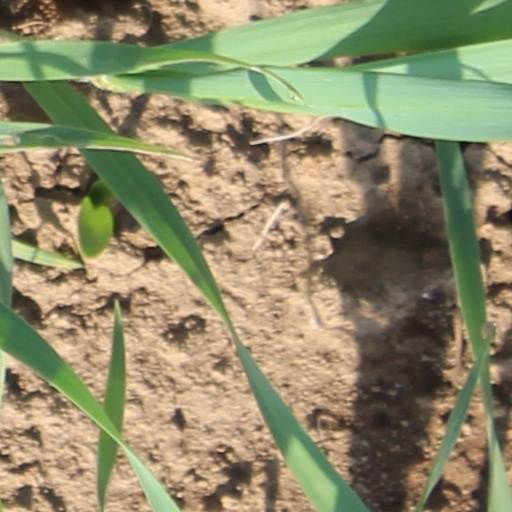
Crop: wheat